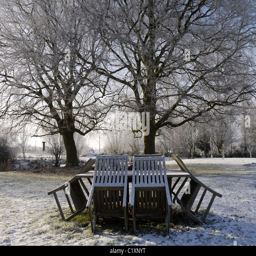
view of frozen wooden garden furniture covered in frost with trees in the background